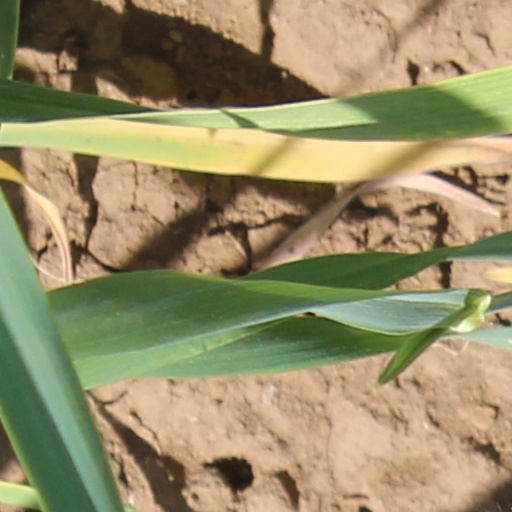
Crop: wheat